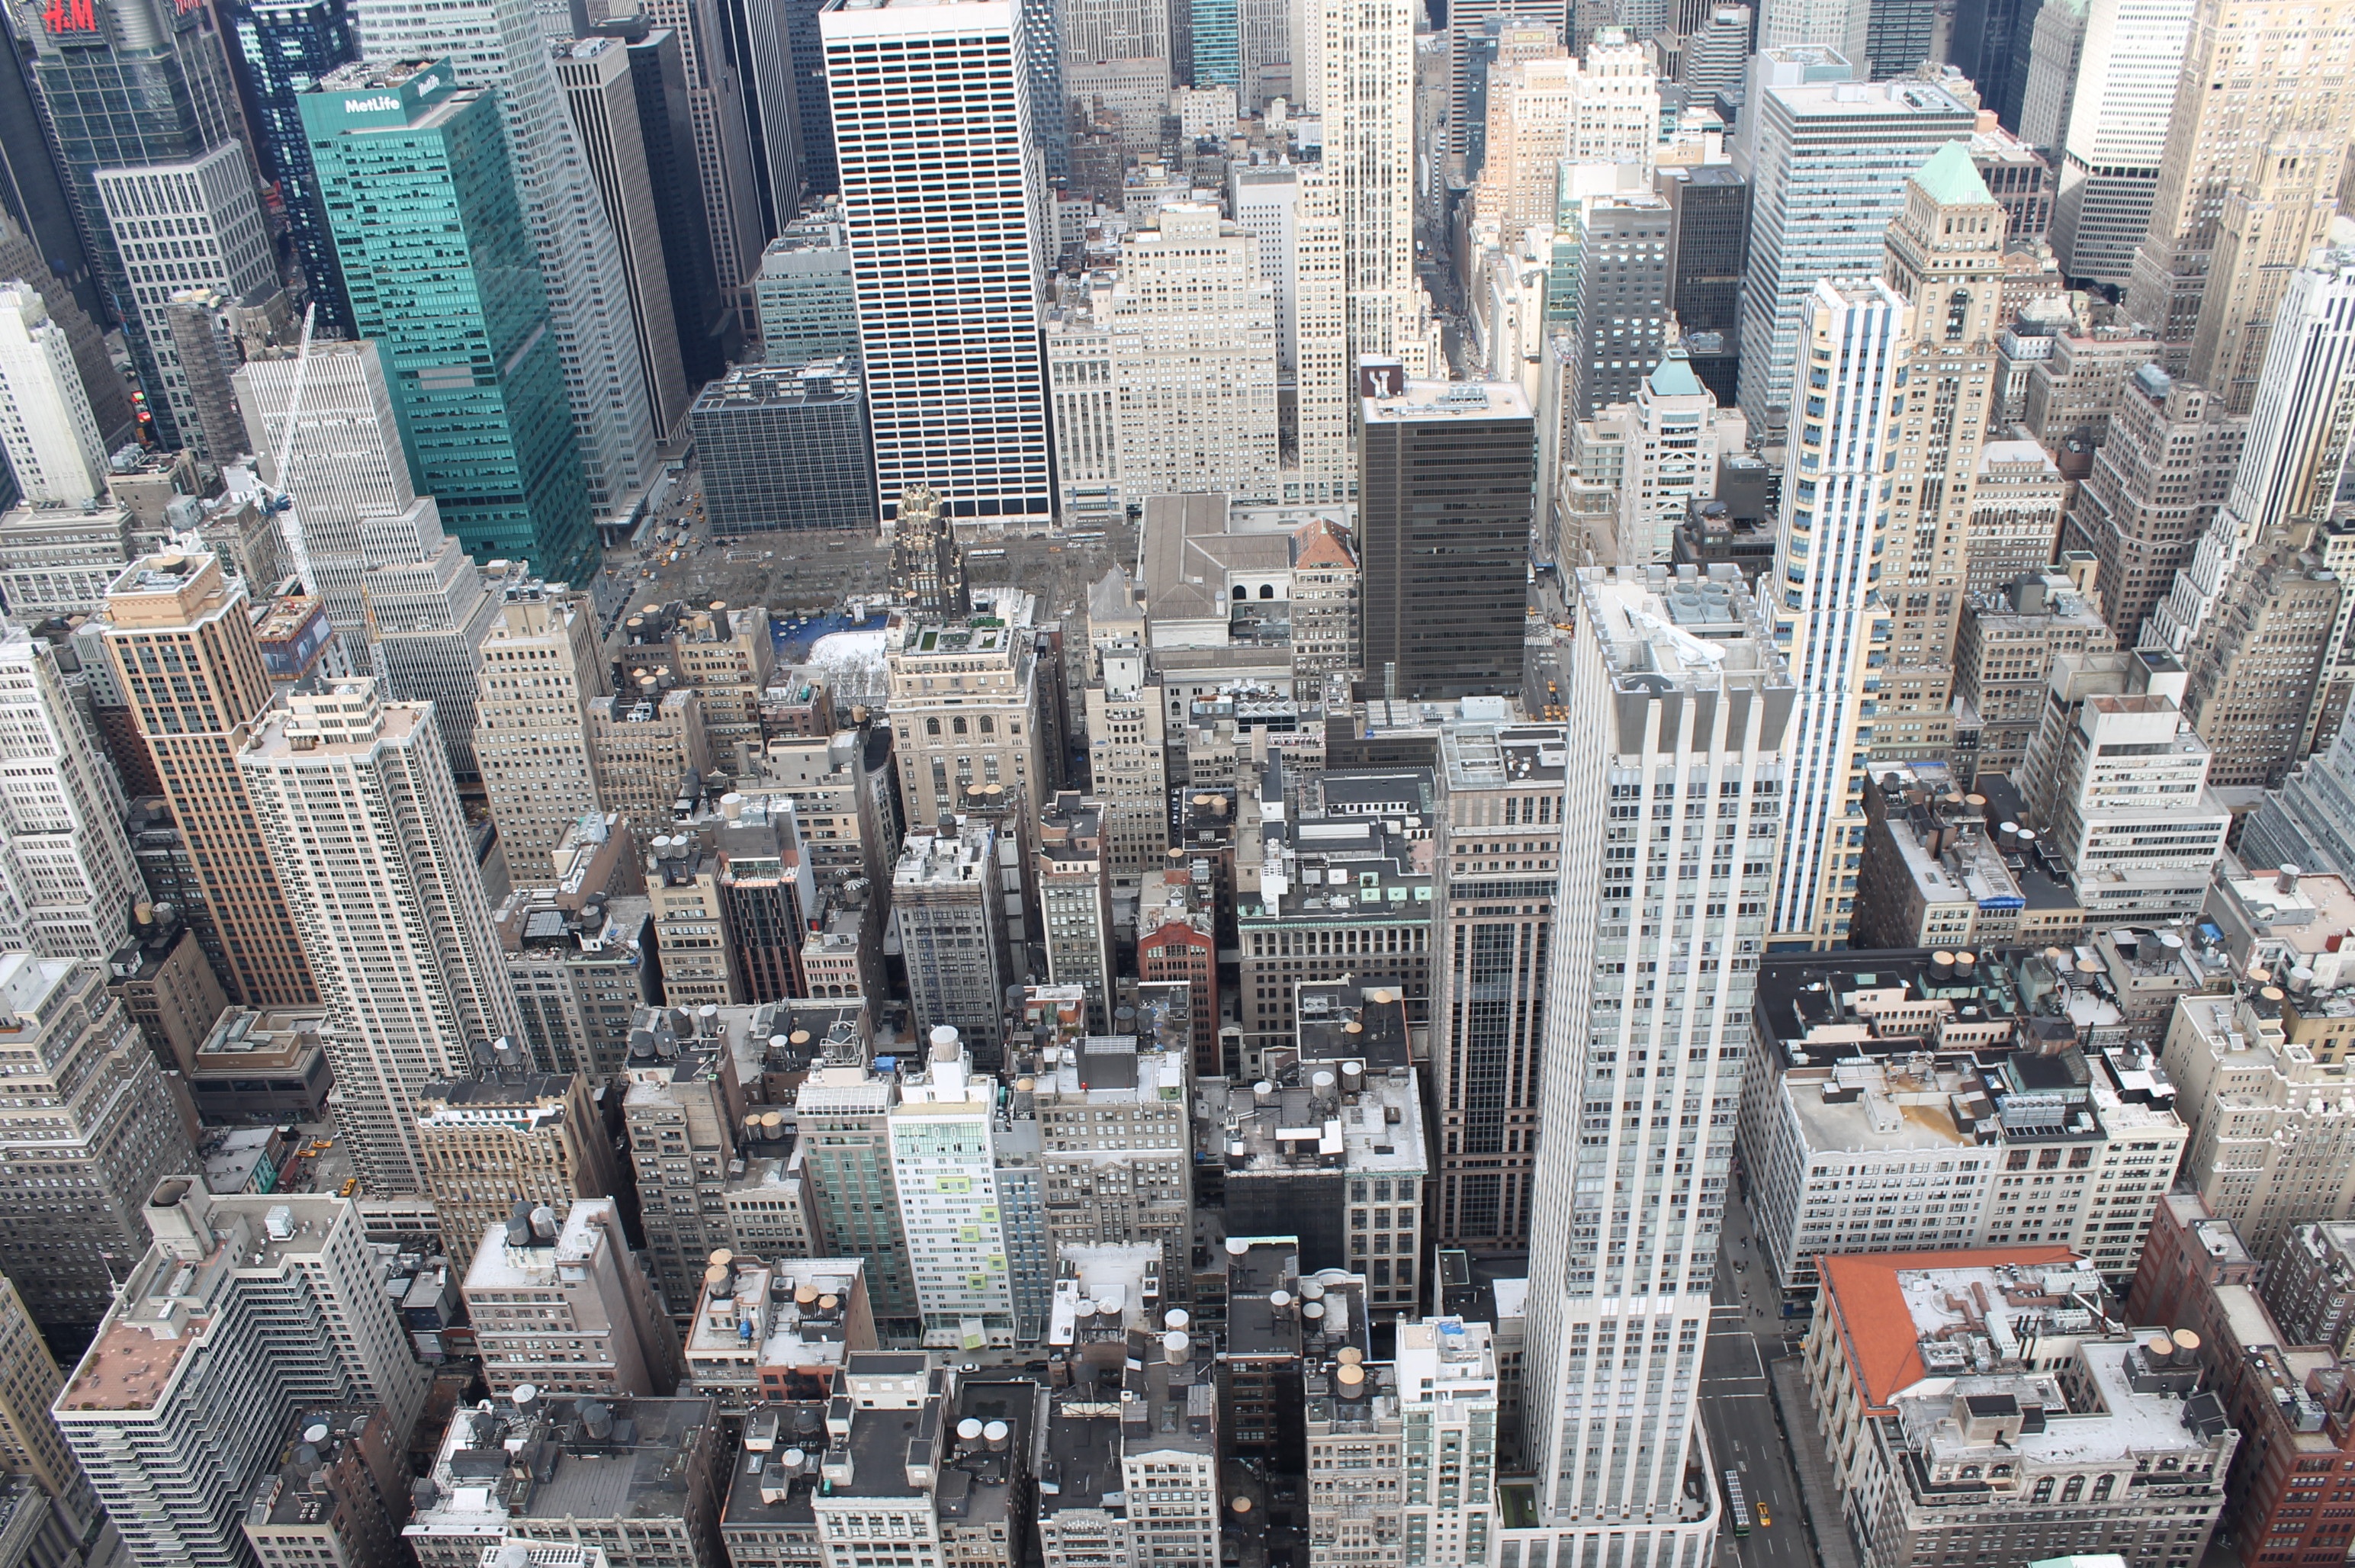
skyline, city, skyscraper, urban, new york, cityscape, downtown, tower, nyc, landmark, tower block, skyscrapers, buildings, metropolis, neighbourhood, bird's eye view, aerial photography, high rises, urban area, residential area, geographical feature, human settlement, metropolitan area, cityscrapers